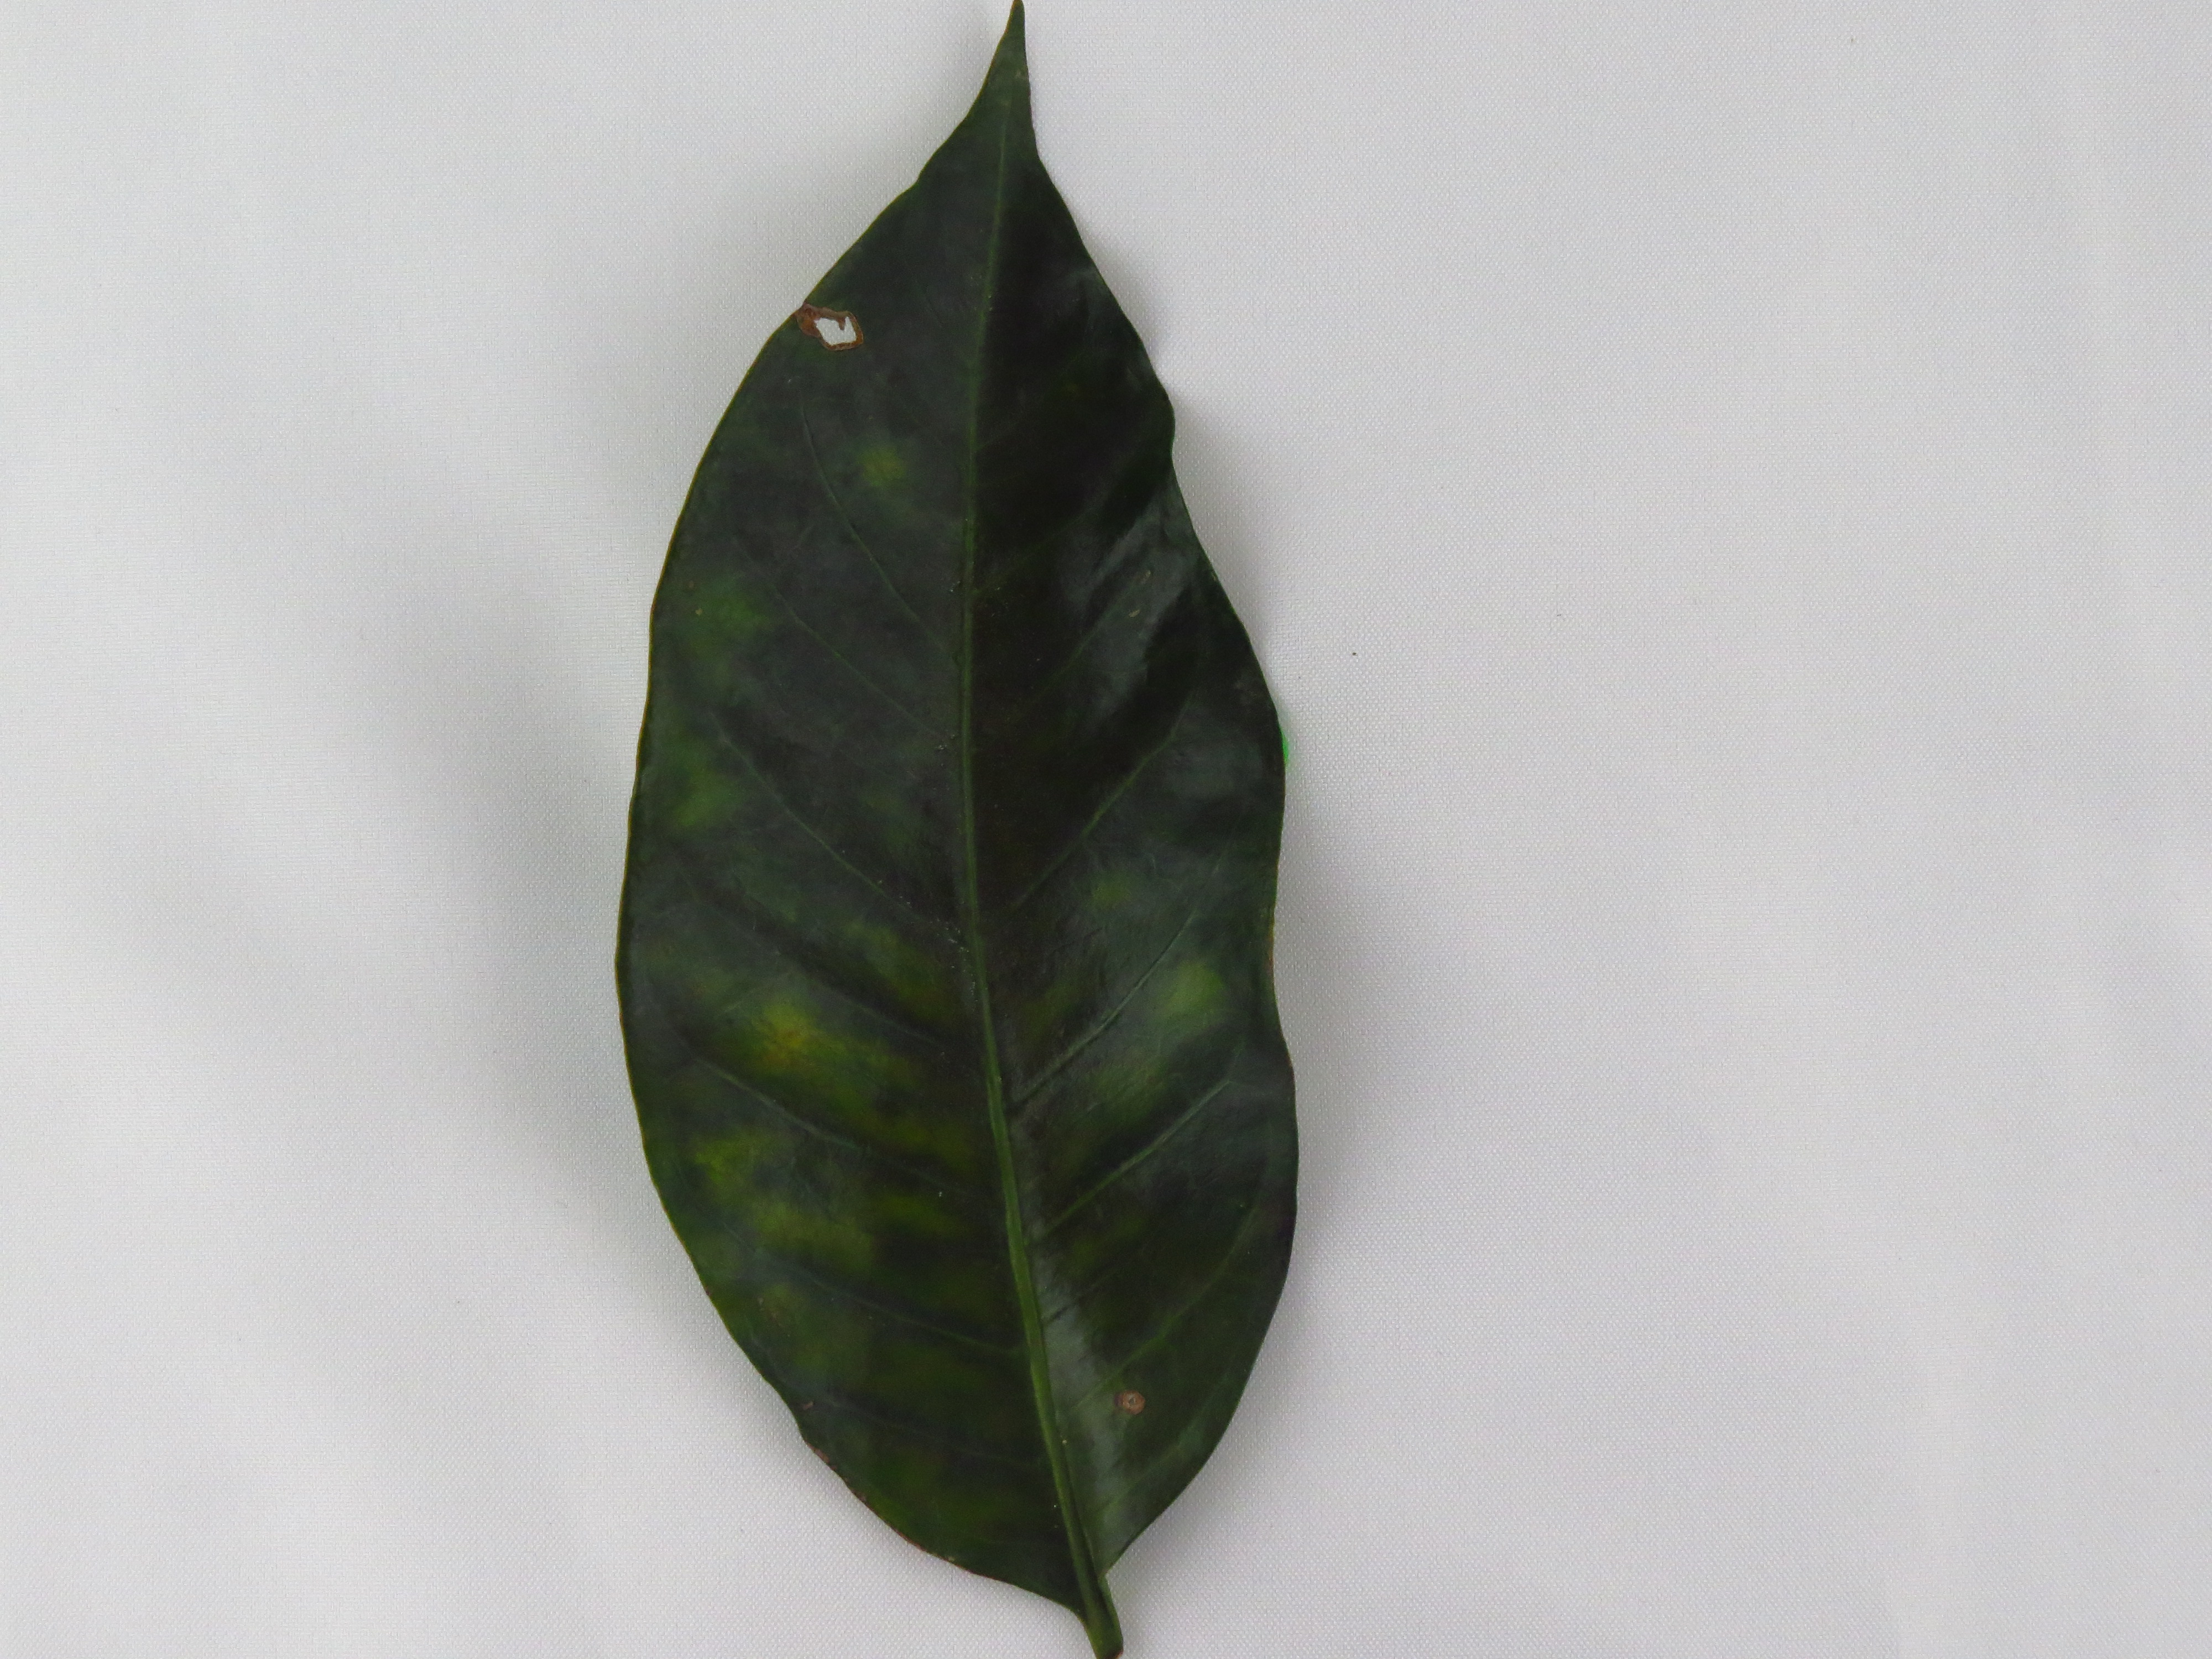
Label: magnesium-Mg